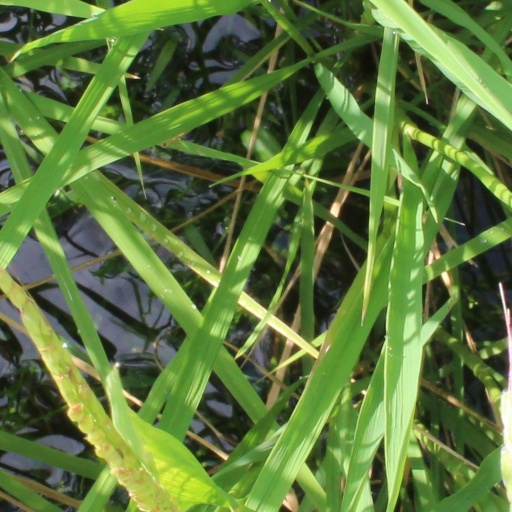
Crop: rice